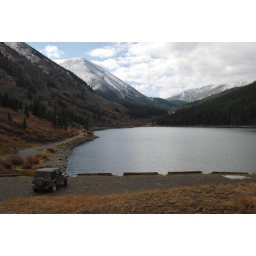
mirror lake above tincup colorado